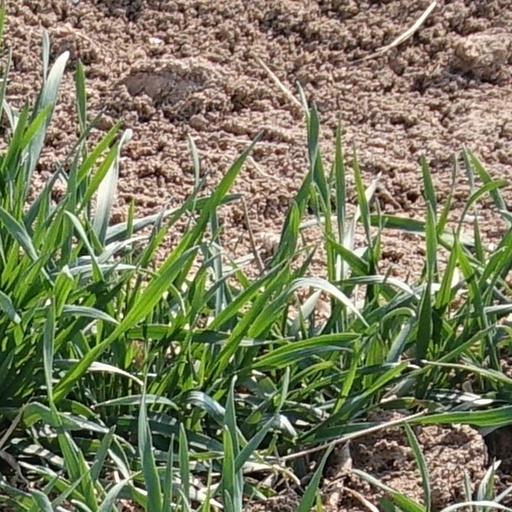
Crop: wheat